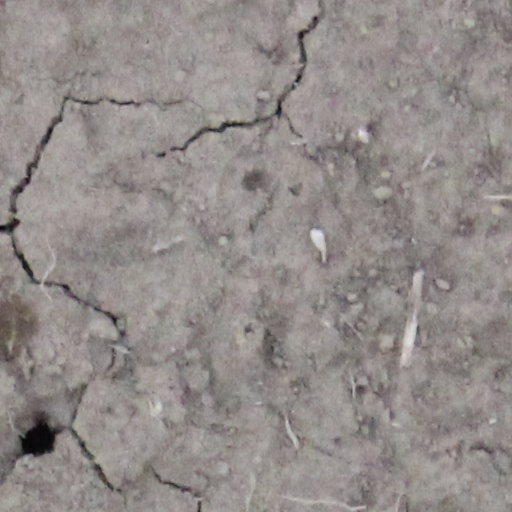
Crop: wheat